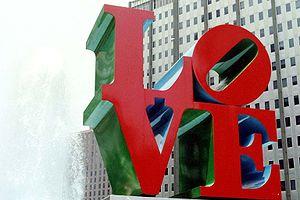
Robert Indiana, nom d'artiste de Robert Clark, né le 13 septembre 1928 à New Castle et mort le 19 mai 2018 à Vinalhaven, est un artiste américain associé au mouvement du pop art.
Philadelphie, surnommée Philly, est une ville du Commonwealth de Pennsylvanie, située dans le Nord-Est des États-Unis, entre New York et Washington D.C. Le nom de la ville, choisi par William Penn, signifie « amitié fraternelle » en grec, car elle devait être un îlot de tolérance religieuse.
En philosophie, le mot culture désigne ce qui est différent de la nature.